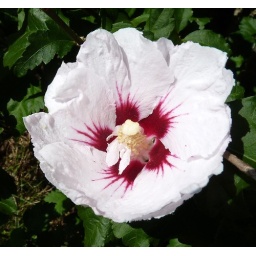
marked by its pinkish white accented with the radiating rose red eye